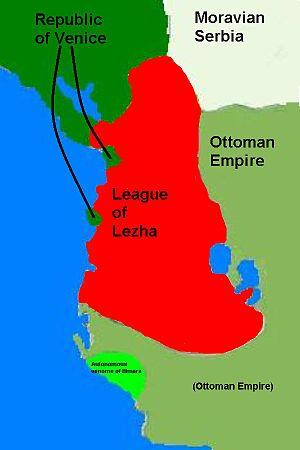
Skanderbeg est un seigneur albanais du XVᵉ siècle considéré comme le héros national albanais pour sa résistance à l'Empire ottoman. Georges Castriote est né à Krujë, son père était le seigneur albanais Jean Castriote et sa mère Vojsava, une princesse fille du Seigneur de Pollog, Dominicus alias Moncinus, lié à la famille Muzaka. Son père, seigneur de la moyenne Albanie, avait été obligé par les Ottomans de payer un tribut à l'Empire. Pour s'assurer de la loyauté de ses dirigeants régionaux, le sultan avait l'habitude de prendre leurs enfants en otage et de les élever à la cour ottomane. En 1413, Georges Castriote et ses trois frères furent emmenés par le Sultan turc, Mehmet I. Il suivit l'école militaire de l'Empire ottoman, avec le futur sultan Murad II, qui monte sur le trône en 1421, après la mort de son père, Mehmet I. Le sultan Murad II lui confie de hautes charges militaires. Skanderbeg remporta plusieurs victoires militaires en Asie, agrandissant l'Empire pour le compte des Turcs. Après la mort de son père, le prince Gjon, le Sultan, au lieu de lui conférer le titre paternel, occupe l'Albanie et installe un gouverneur à Krujë.